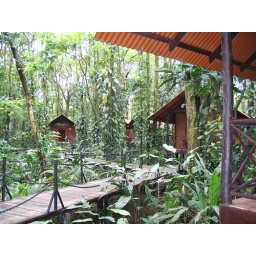
Cabins and walkways at our &amp;quot;hotel&amp;quot;. Access to this area is by river boat only. No roads here.